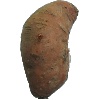
Label: Potato Sweet 1